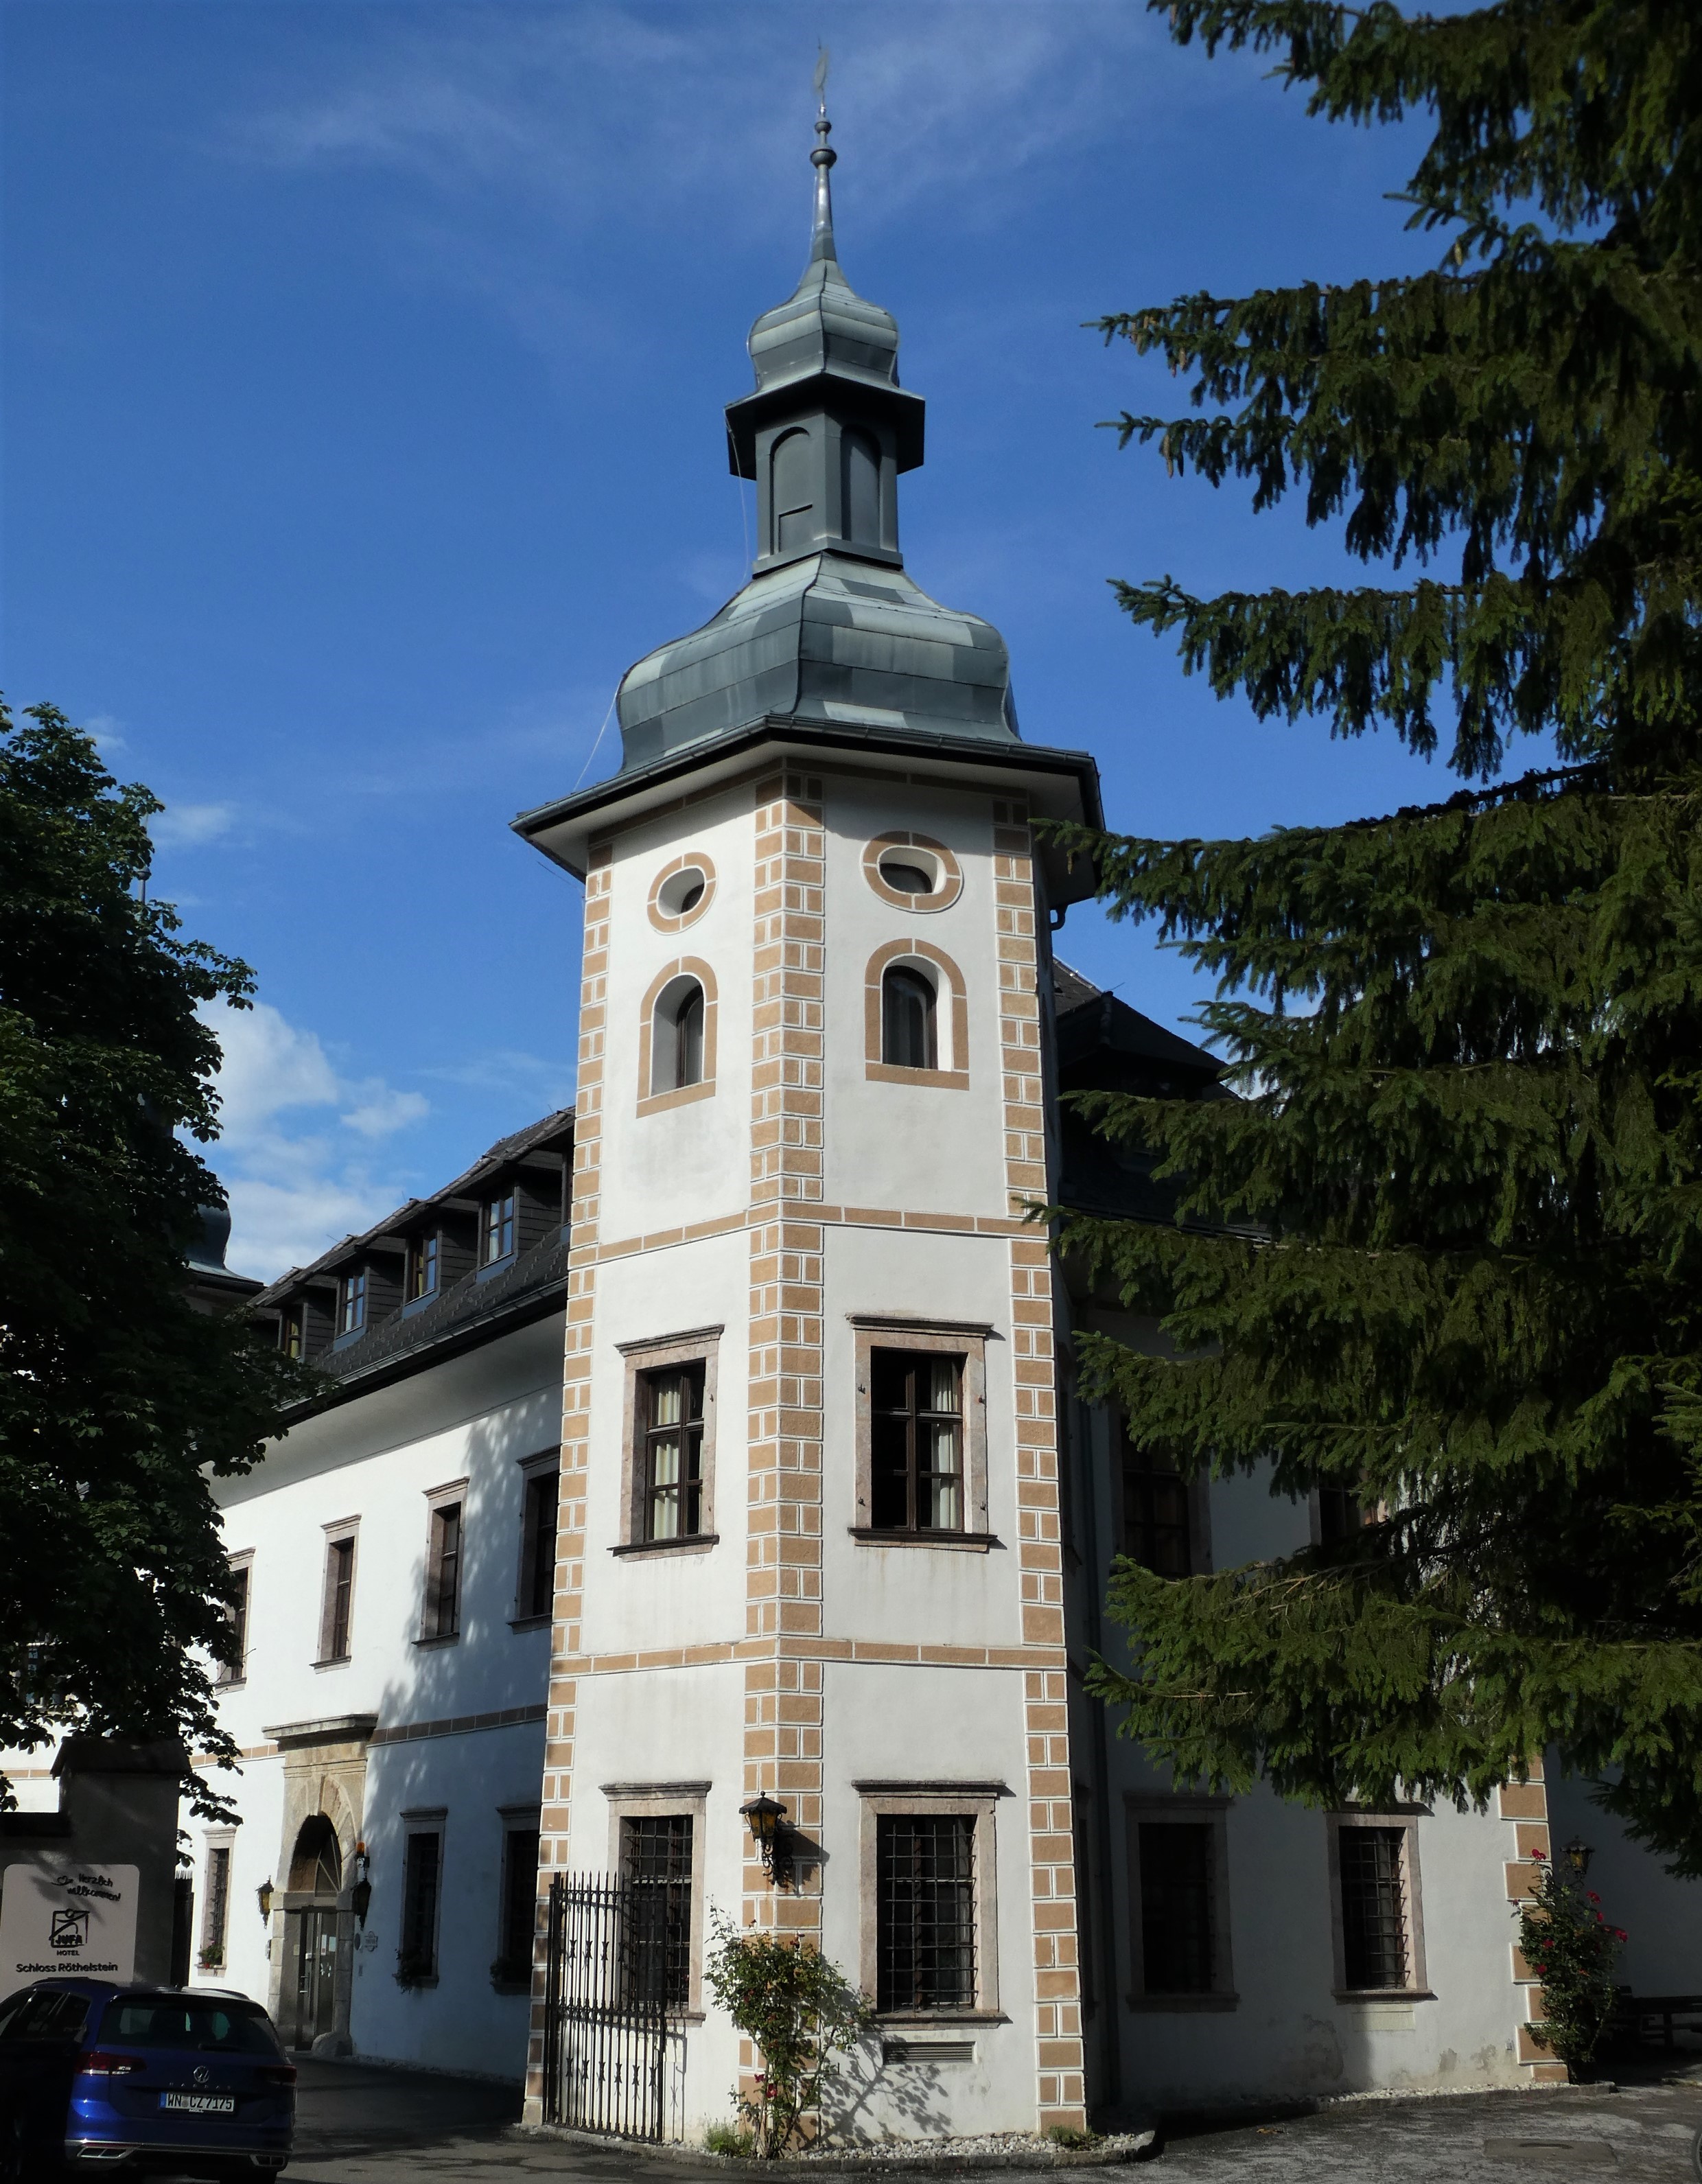
schloss roethelstein, admont, austria, castle, building, architecture, history, historical, tower, styria, sky, cloud, window, plant, tree, real estate, facade, finial, turret, city, chapel, steeple, roof, spire, bell tower, medieval architecture, church, place of worship, tire, wheel, historic site, conifer, family car, classical architecture, evergreen, monastery, convent, mixed use, clock tower, winter, estate, van, parish, seat of local government, tourism, spanish missions in california, fir